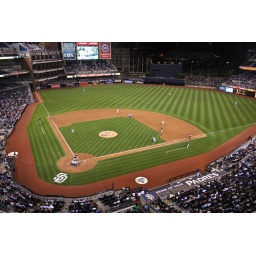
You can see the ball over home plate.